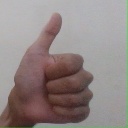
अक्षर: थ